Sahra Wagenknecht

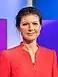
Wagenknecht in 2023

Wagenknecht was again nominated as the lead candidate on the party's North Rhine-Westphalia list in the 2021 federal election. She was re-elected, but described the results as a "bitter defeat" for her party.